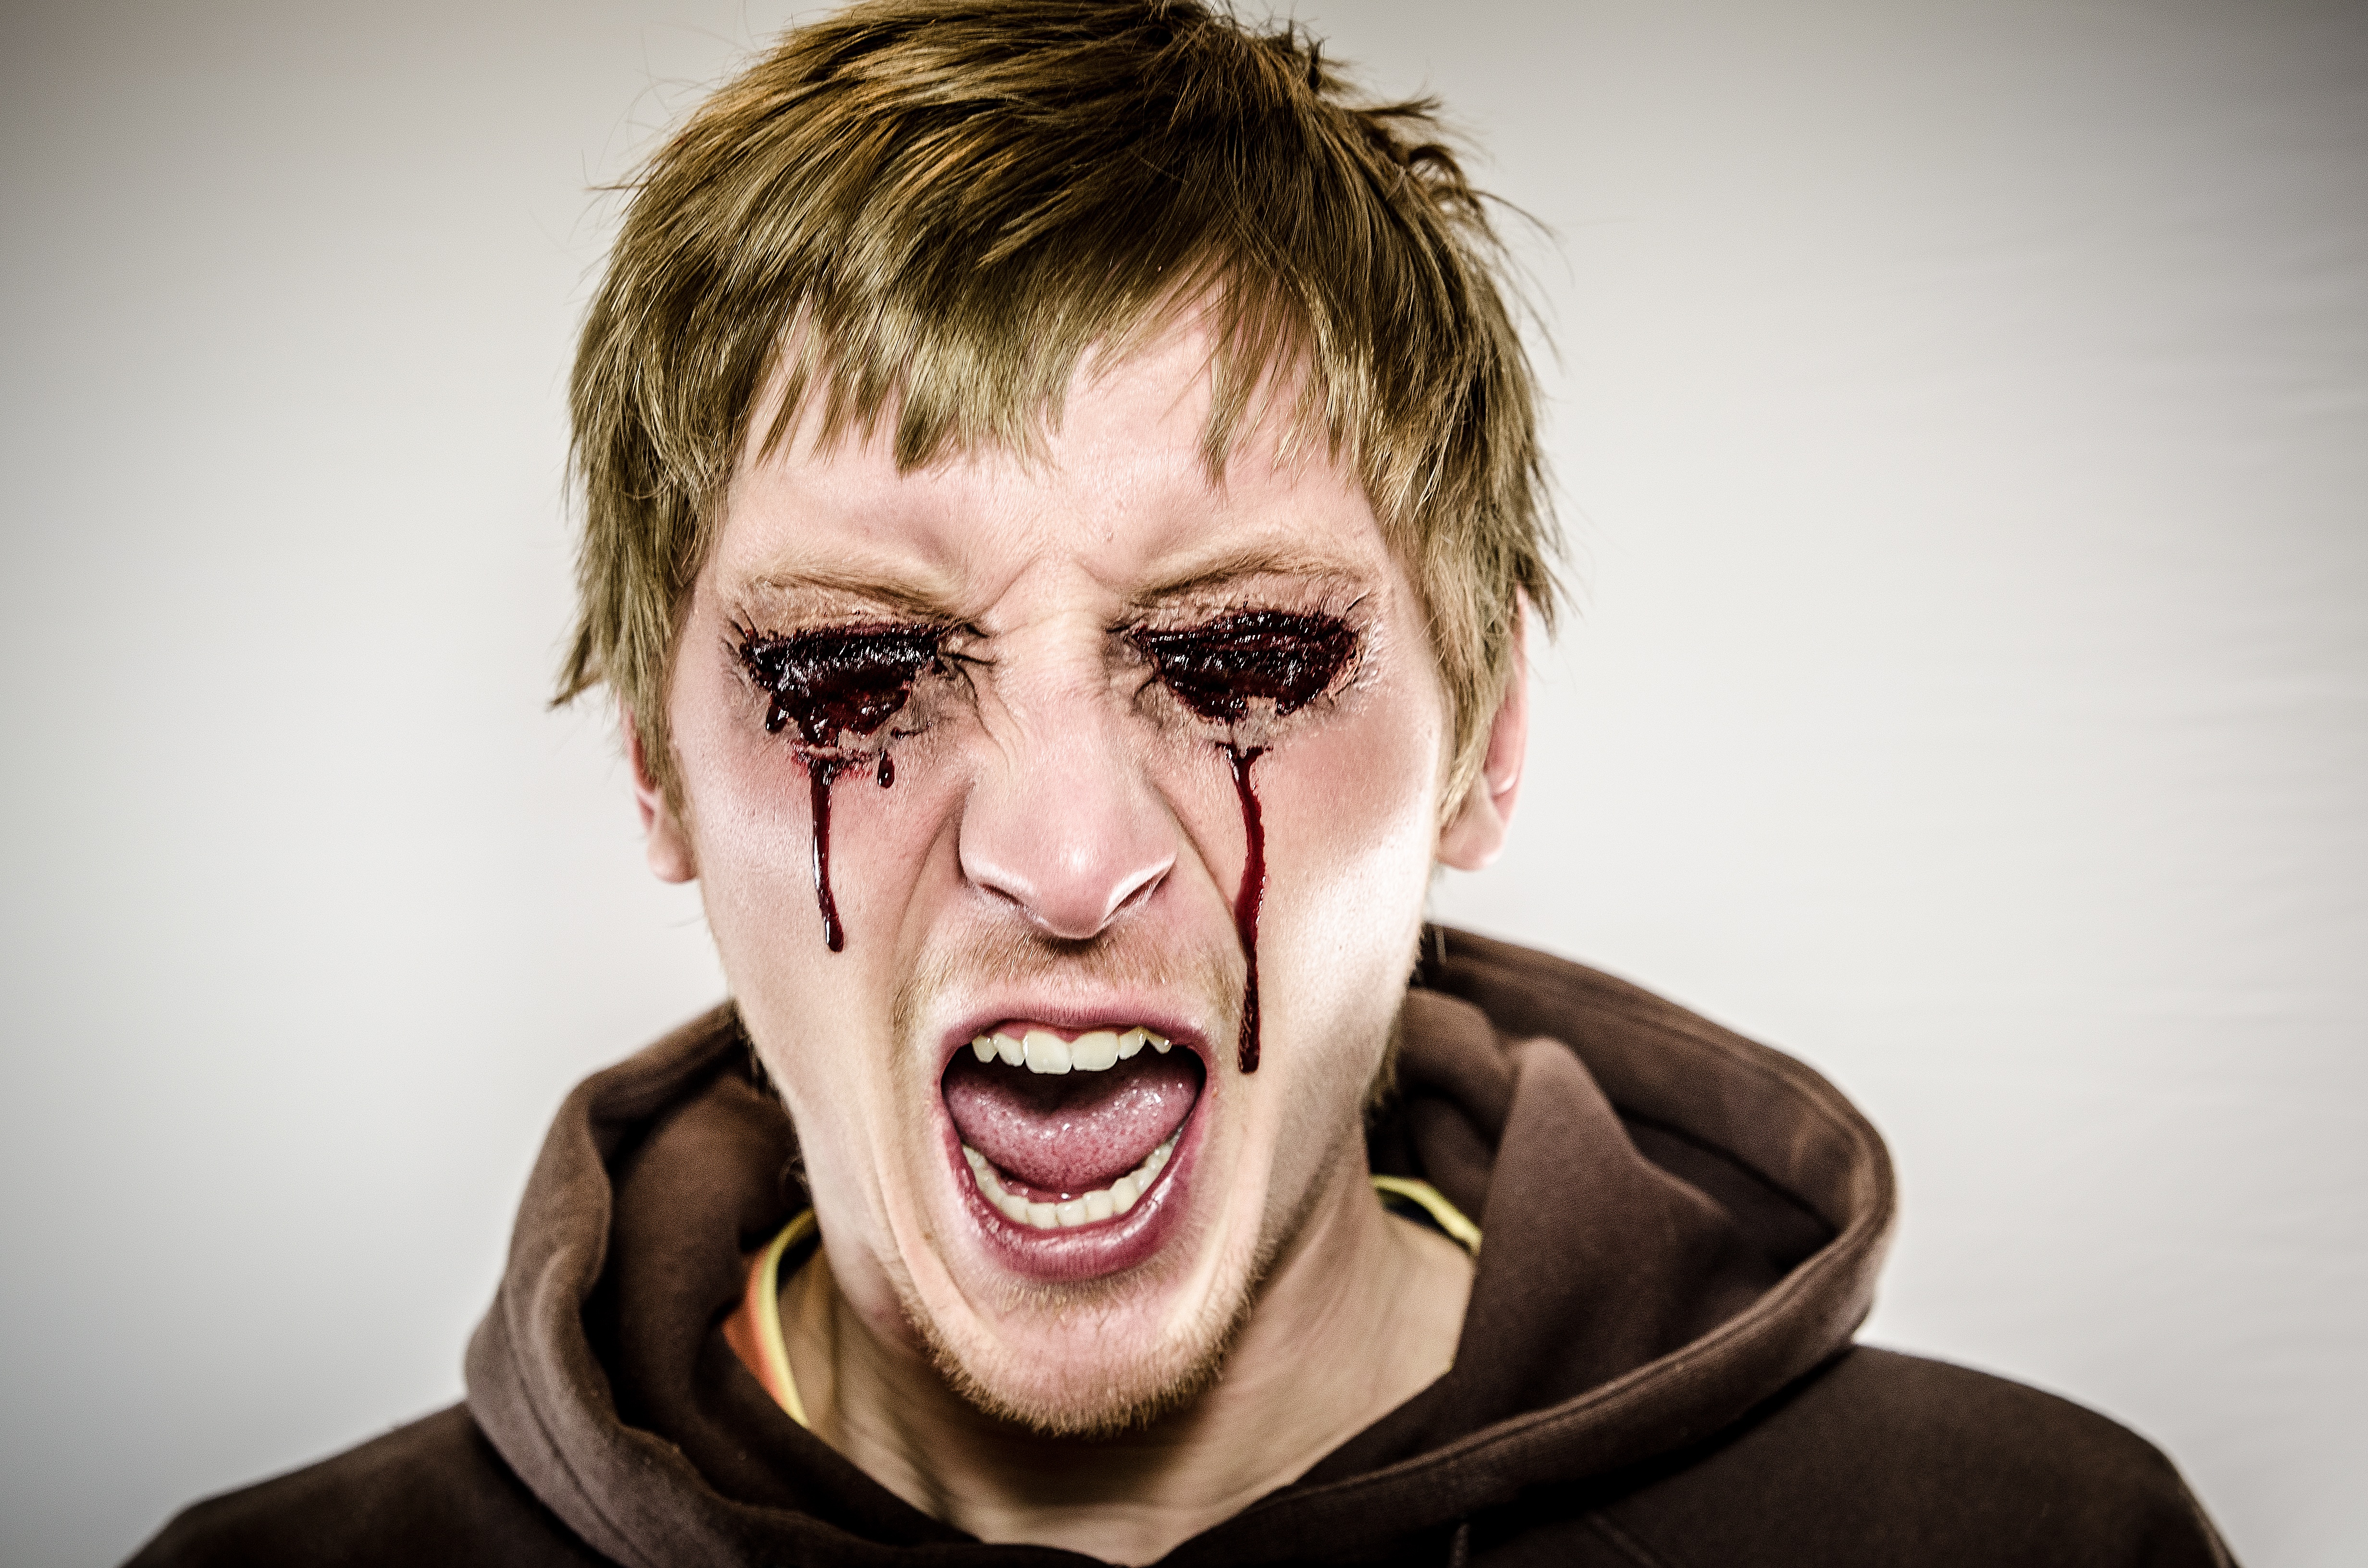
man, person, hair, photography, male, portrait, model, facial expression, hairstyle, smile, conversation, close up, face, glasses, head, laughter, emotion, shout, photo shoot, sense, portrait photography, facial hair